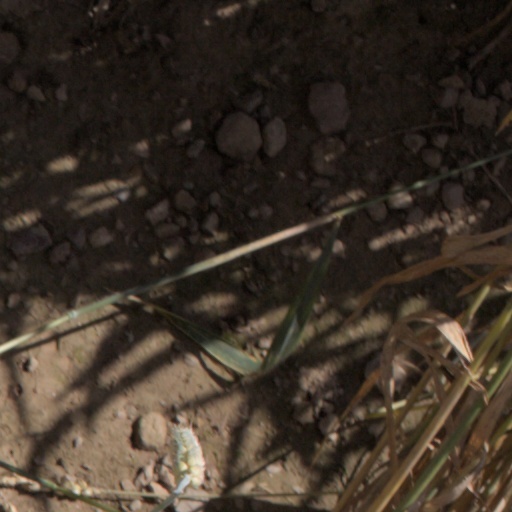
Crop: wheat